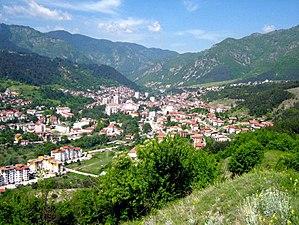
L'obchtina de Devin est située dans le sud de la Bulgarie et est l’une des 10 obštini qui constituent l’oblast de Smoljan.
Devin, qui s'est appelée jusqu'en 1934 Djovlen, est une ville de Bulgarie méridionale. Elle se trouve dans l'oblast de Smoljan, près des stations de sport d'hiver de Pamporovo et Čepelare. La ville est la troisième de l'oblast par son nombre d'habitants, après Smoljan et Zlatograd, et est le centre administratif de l'obština de Devin.